Shire of Diamond Valley

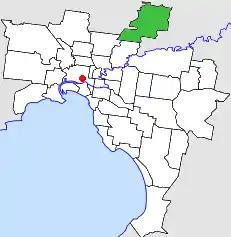
Location in Melbourne

The Shire of Diamond Valley was a local government area about northeast of Melbourne, the state capital of Victoria, Australia. The shire covered an area of , and existed from 1964 until 1994.